Rick Anderson (pitcher/coach)

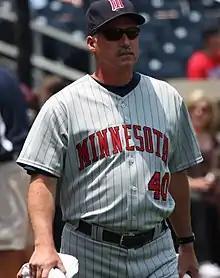
Anderson in 2008

Richard Arlen Anderson (born November 29, 1956) is an American former professional baseball pitcher and coach. He played for the New York Mets and Kansas City Royals of Major League Baseball (MLB) from 1986 to 1988. He served as the pitching coach for the Minnesota Twins and Detroit Tigers of MLB from 2002 to 2020.